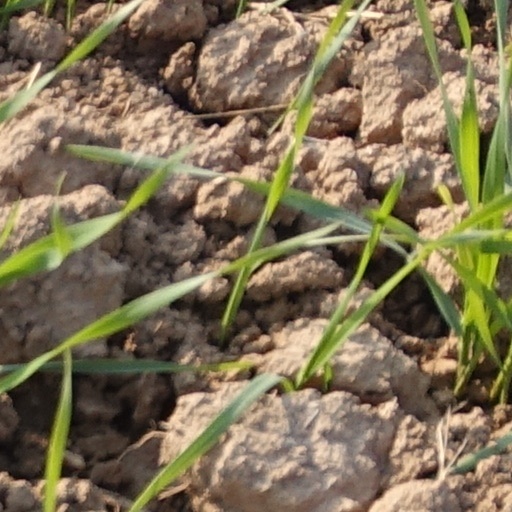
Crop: wheat